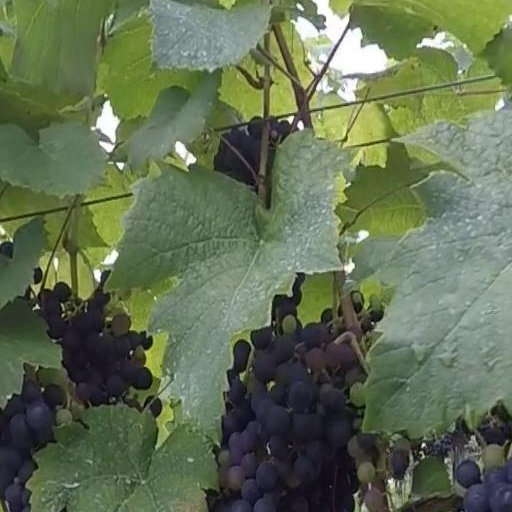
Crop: grape